Rowland S. Howard

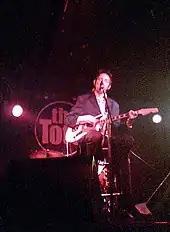
Howard performing at The Tote, Melbourne, 2007

An unofficial Rowland S. Howard fan website was established as the amount of Rowland S. Howard related information and file swapping grew steadily on the internet from the mid-1990s.